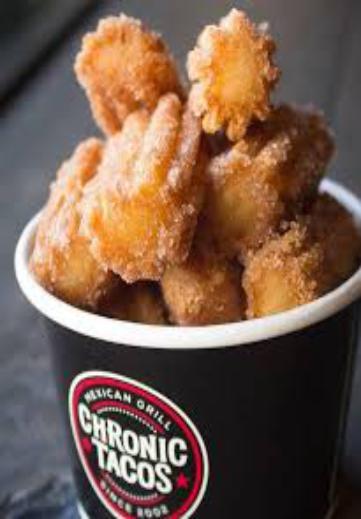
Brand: Chronic Tacos-1
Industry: Food